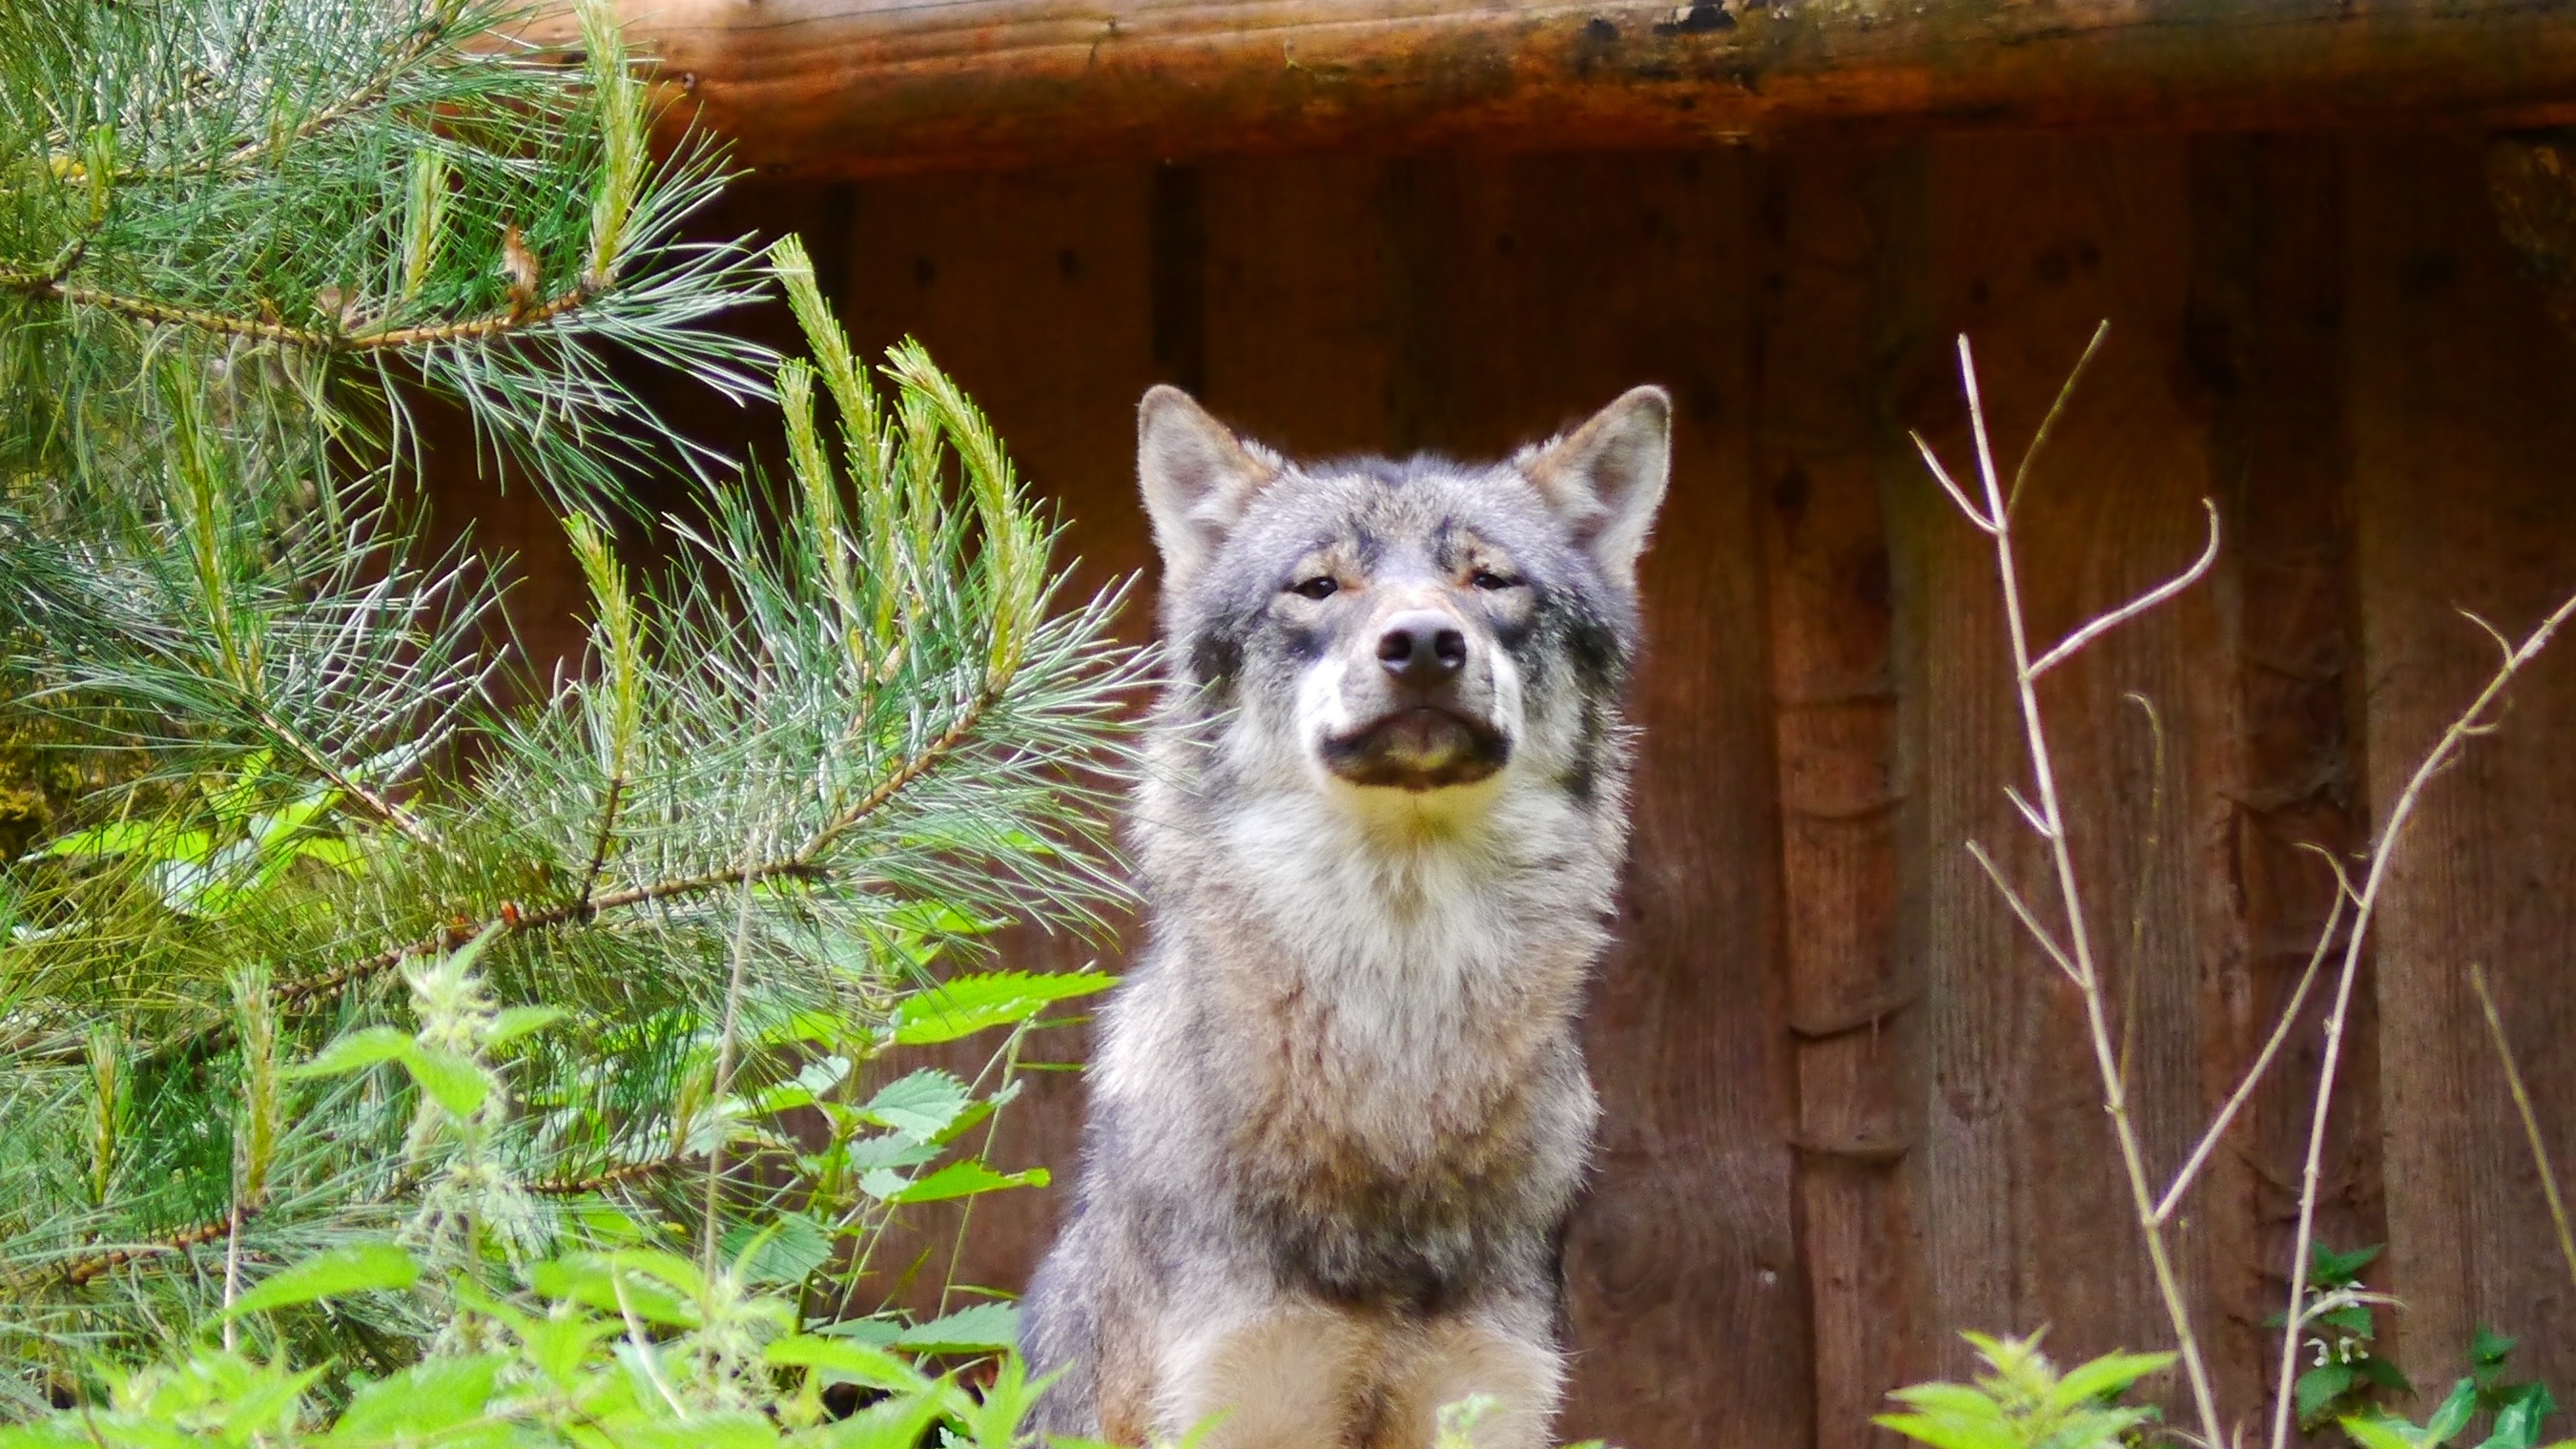
wildlife, mammal, wolf, predator, fauna, wild animal, vertebrate, hunter, attention, forest dwellers, carnivores, canis lupus, dog like mammal, saarloos wolfdog, wolfdog, dog breed group